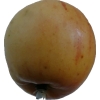
Label: apple